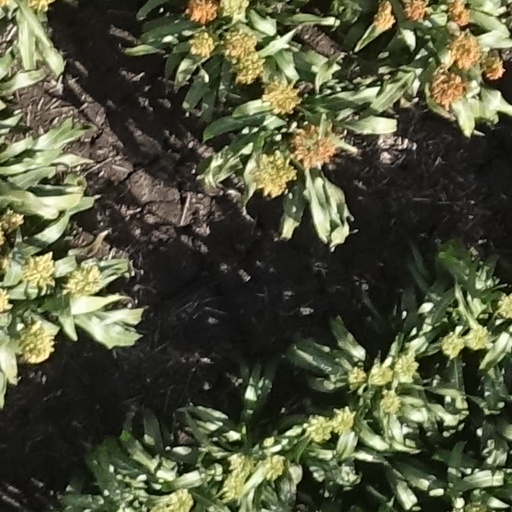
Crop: sorghum